Forestry in the United Kingdom

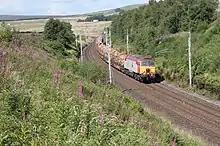
A timber train at Greenholme, near Kendal, 2007

In 2021, a report by Woodland Trust assessed that only 7% of the UK's native woodlands are in good condition.